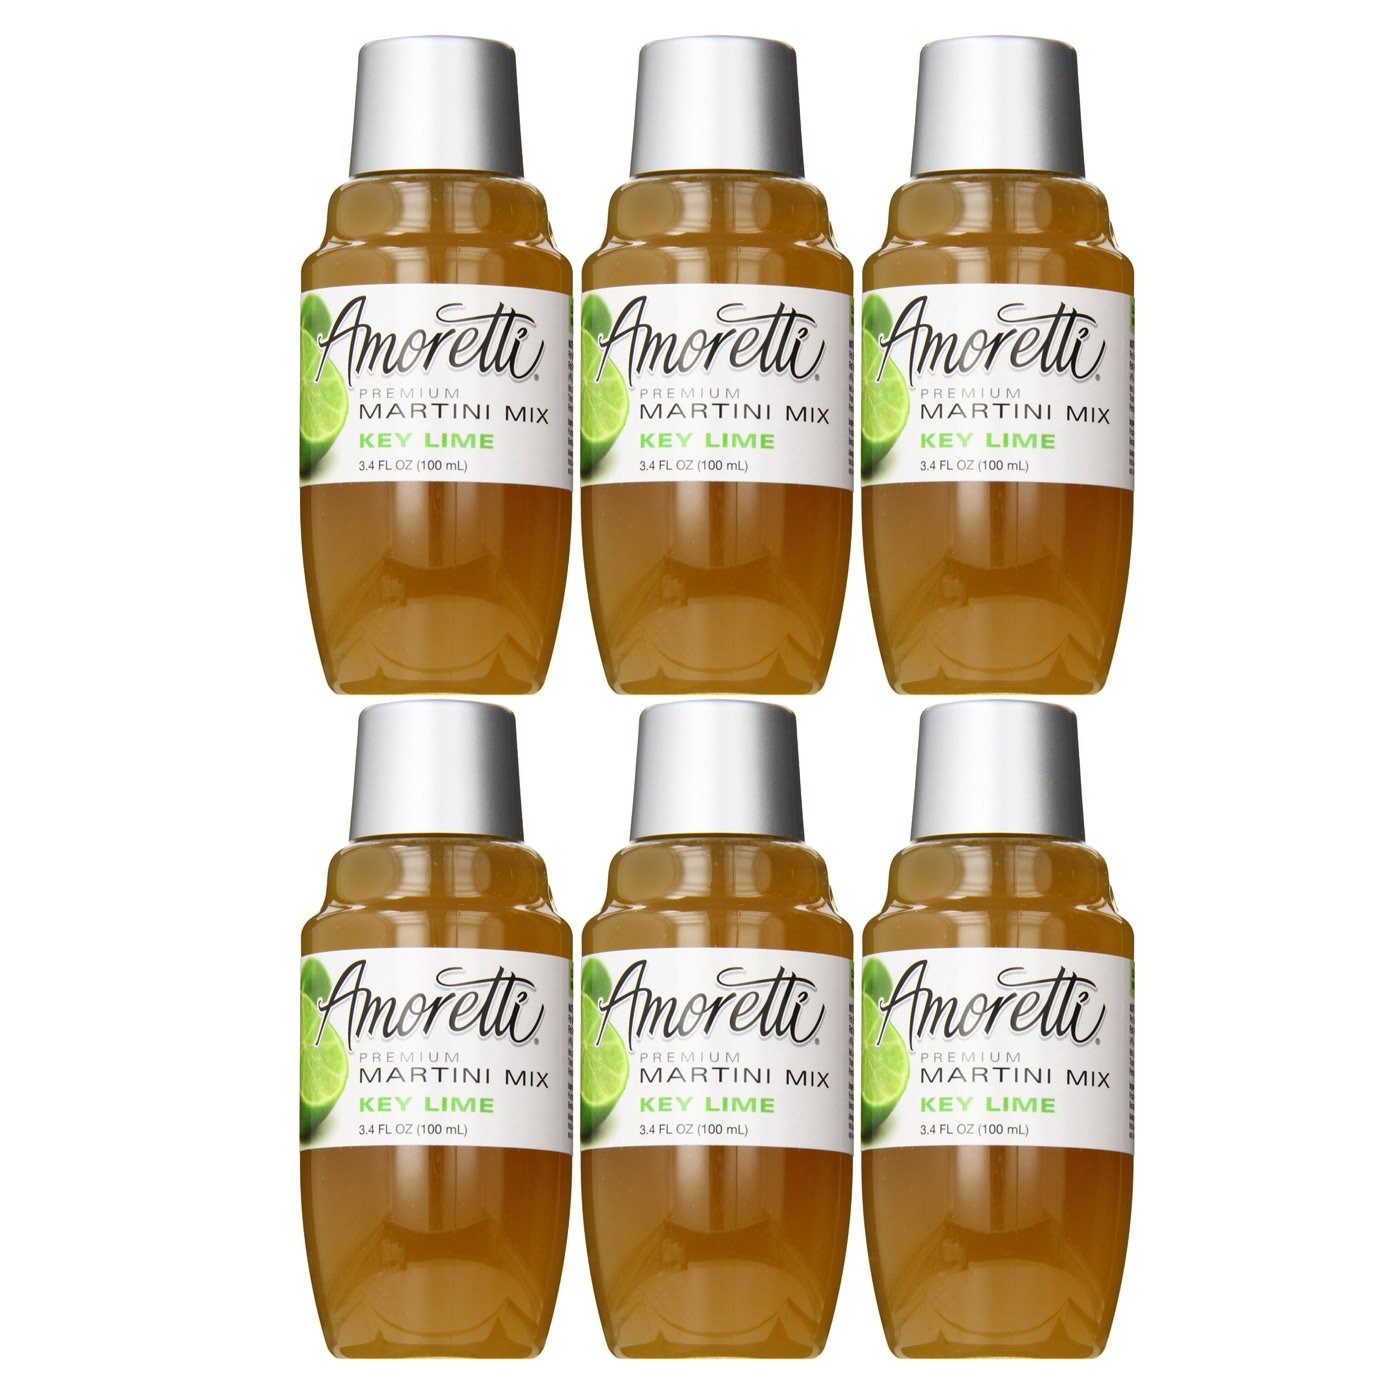
Item Name: Amoretti Premium Martini Cocktail Mix Minis, Key Lime, 3.4 Fluid Ounce
Bullet Point 1: Package contains 6-pack of 3.4 fl oz bottles
Bullet Point 2: Sensational - made with real fruit (separation is completely natural - shake well)
Bullet Point 3: Made from only the highest quality all natural fruit flavors and ingredients
Bullet Point 4: Easy to use - makes better martinis and cocktails
Bullet Point 5: Cocktail mix for martinis and your own cocktail recipes proudly hand crafted in Southern California
Bullet Point 6: Package contains 6-pack of 3.4 fl oz bottles
Bullet Point 7: Sensational - made with real fruit (separation is completely natural - shake well)
Bullet Point 8: Made from only the highest quality all natural fruit flavors and ingredients
Bullet Point 9: Easy to use - makes better martinis and cocktails
Bullet Point 10: Proudly hand crafted in southern California
Value: 3.4
Unit: Fl Oz

Price: 47.33